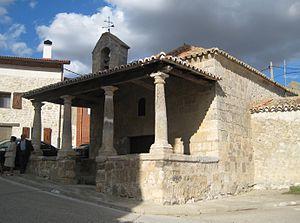
Quintanilla de Trigueros est une commune de la province de Valladolid dans la communauté autonome de Castille-et-León en Espagne.